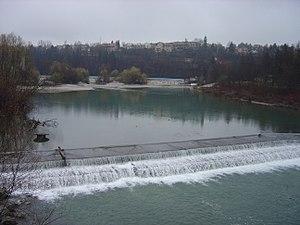
La Save est une rivière qui coule en Slovénie, en Croatie, en Bosnie-Herzégovine et en Serbie. C'est un affluent de la rive droite du Danube, qui conflue à Belgrade.